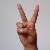
The image shows a hand gesture representing the letter 'V' in Indian Sign Language.